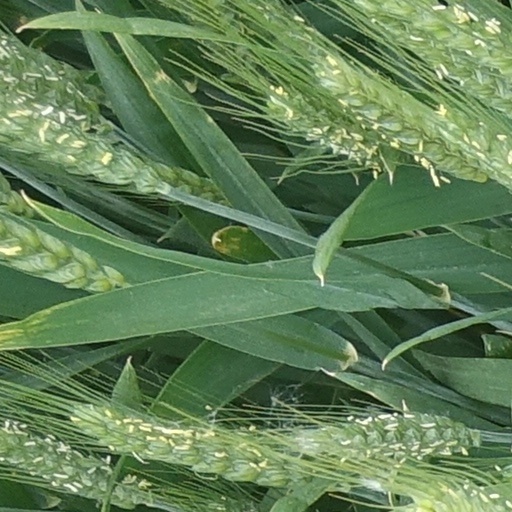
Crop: wheat